Mohren Biererlebniswelt

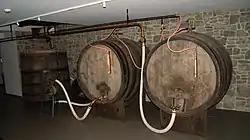

The Mohren Biererlebniswelt is a museum about the history of the Mohren brewery, the art of brewing and regional brewing customs and is located at the headquarters of the Mohren brewery in Dornbirn, Vorarlberg (Austria). It was opened on 22 October 2016.